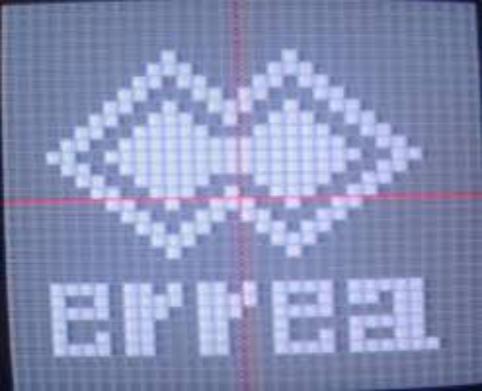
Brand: Errea
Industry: Clothes